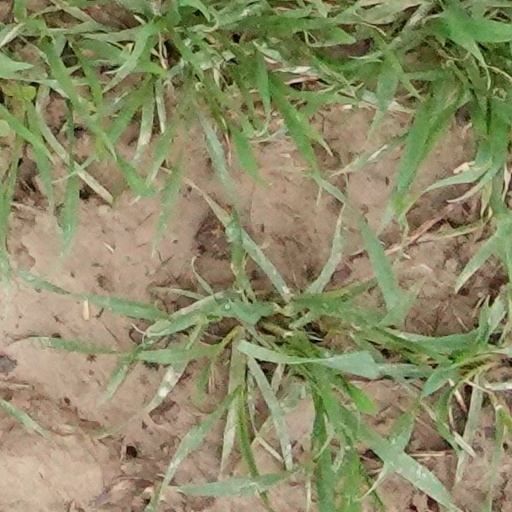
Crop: wheat